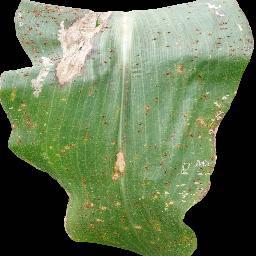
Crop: corn
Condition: (maize)_common_rust